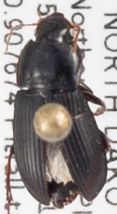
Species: Harpalus opacipennis
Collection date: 2022-08-23
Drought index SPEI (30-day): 0.03
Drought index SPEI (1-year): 0.8
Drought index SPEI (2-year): -0.62